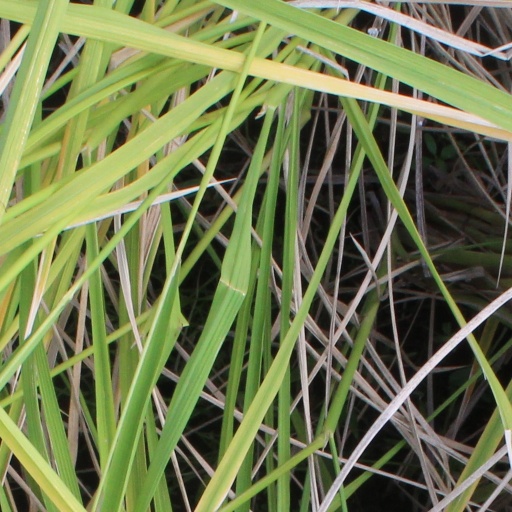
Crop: rice